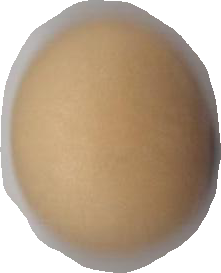
Variety: Anjasmoro